Honduras–Spain relations

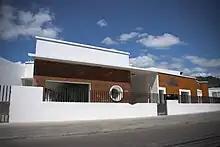
Spanish Cultural Center in Tegucigalpa

Both nations have signed several bilateral agreements such as an Agreement on Dual-Nationality (1966); Agreement on Economic Cooperation (1972); Agreement on Scientific and Technical Cooperation (1981); Agreement on Air Transportation (1992); Agreement on the reciprocal Promotion and Protection of Investments (1994); Agreement on Cultural, Educational and Scientific Cooperation (1994); Agreement on mutual Diplomatic Assistance (1995) and an Extradition Treaty (1999).